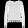
Label: Shirt